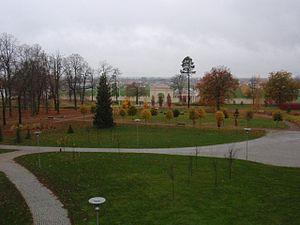
Raadi-Kruusamäe, ou Raadi, est un quartier de Tartu en Estonie.
Le manoir de Raadi était un manoir situé dans l'arrondissement actuel de Raadi-Kruusamäe à Tartu en Estonie.